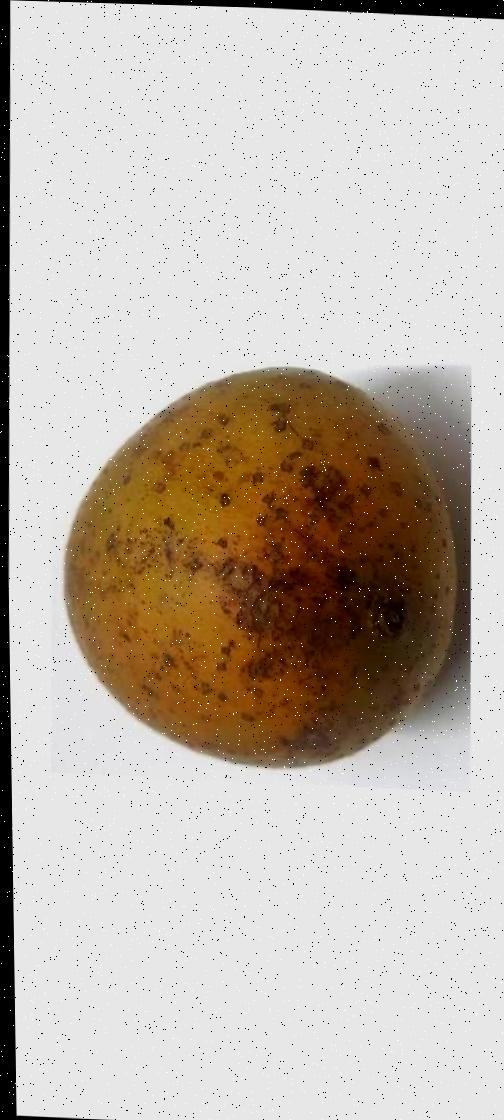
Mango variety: Gourmoti